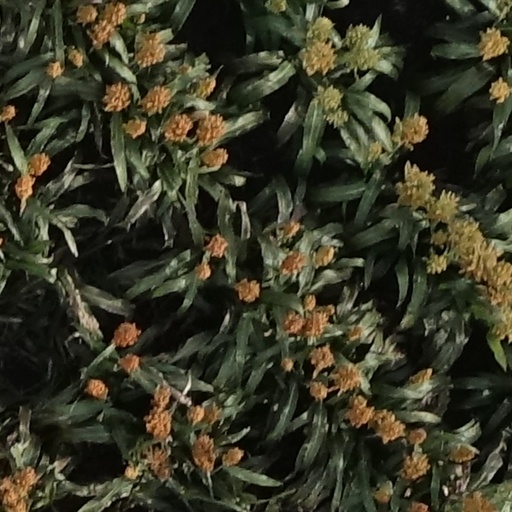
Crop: sorghum